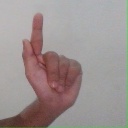
अक्षर: ळ